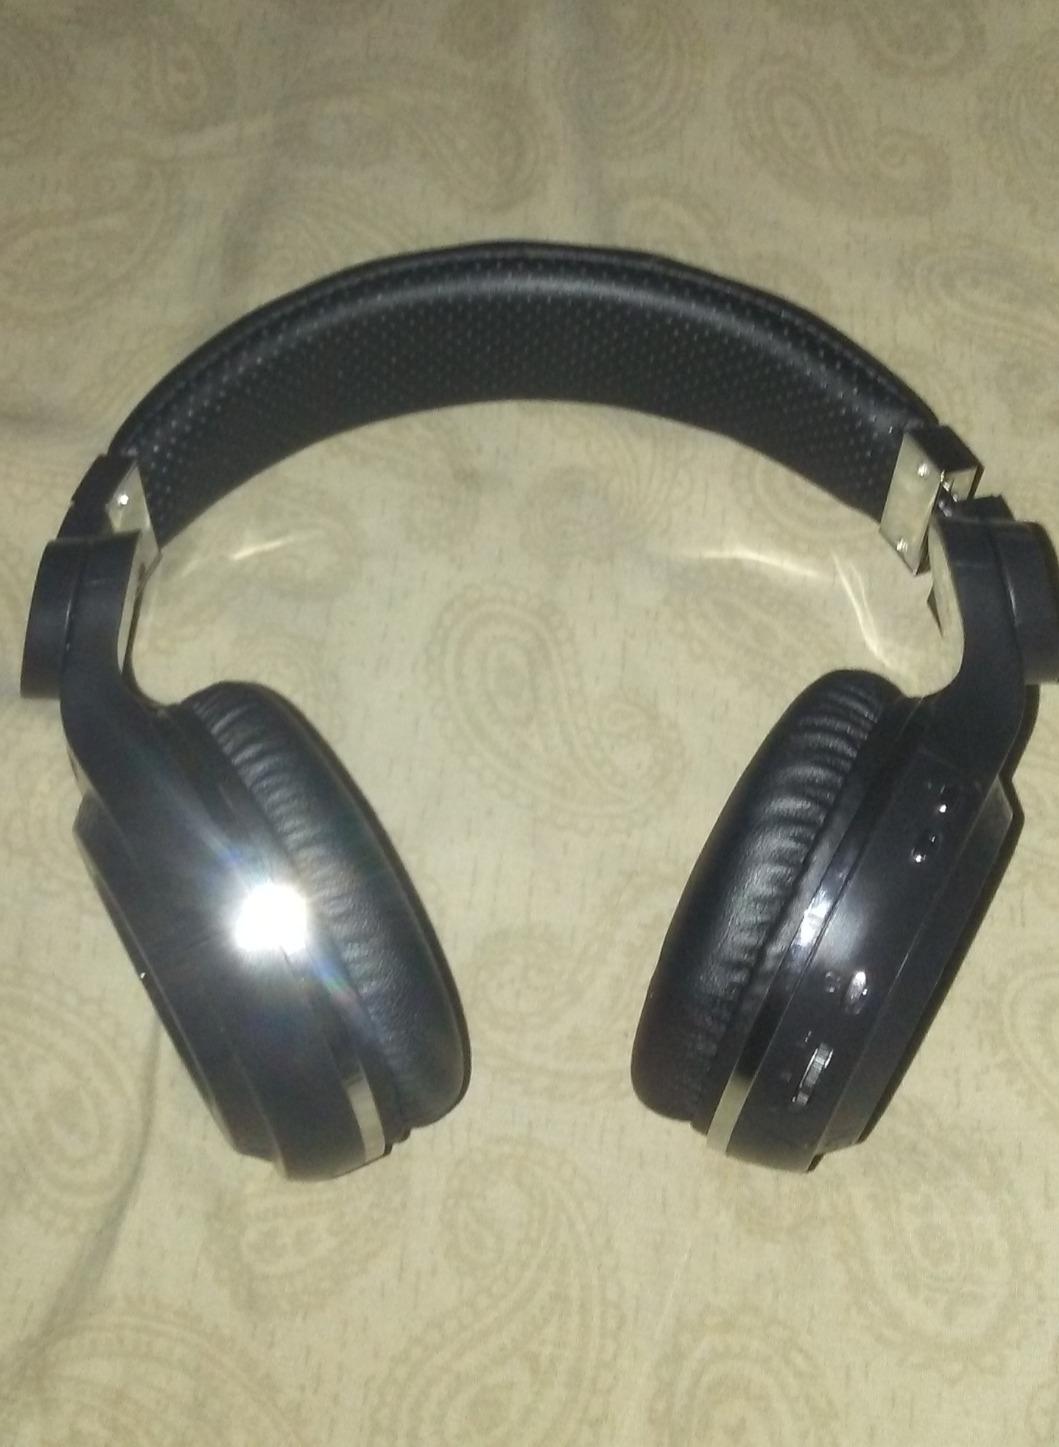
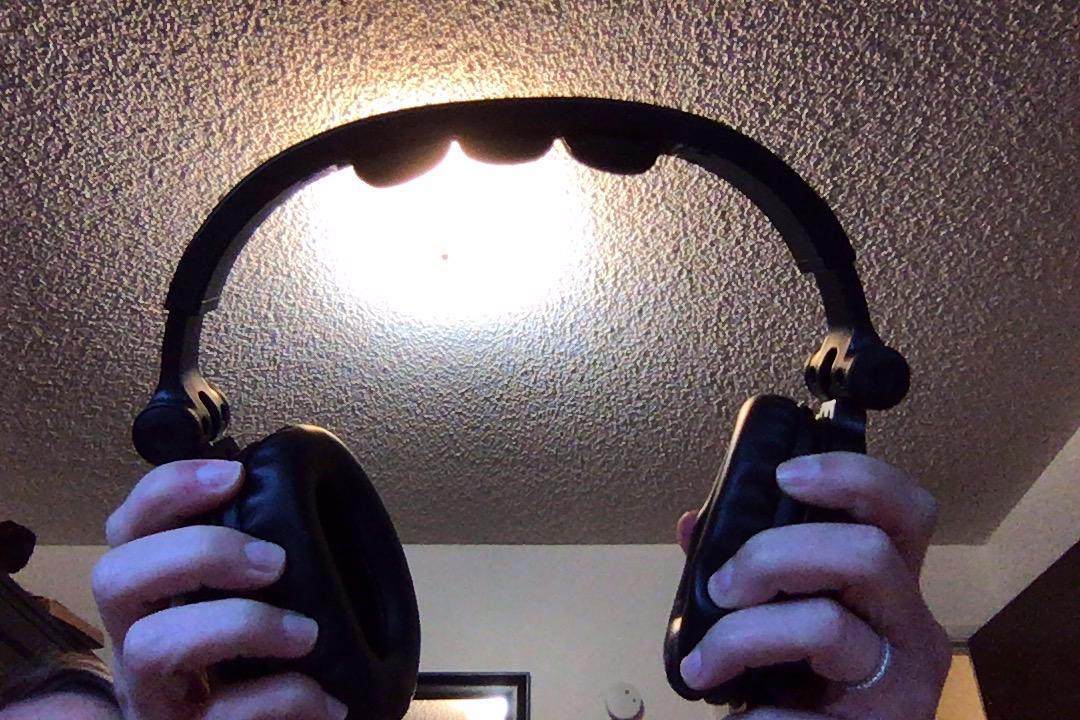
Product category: headphones
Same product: no